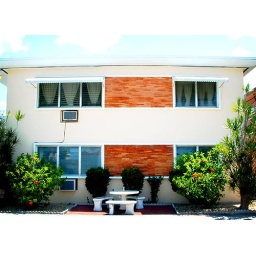
I guess I just love the it seems as if the house was built around the table and bench